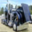
Label: truck